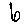
Label: 6